Black currawong

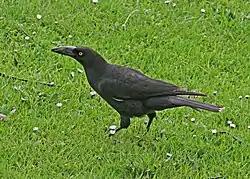
Gathering nesting material near Loongana, Tasmania

The black currawong is about long with an wingspan. The male is somewhat larger and heavier than the female; males of the nominate subspecies average to females' . Male wings average around and tails , while female wings average and tails . Data for the two island subspecies is limited, but males of subspecies "colei" have been measured at with wings on average, and a female at with a wing, and subspecies "parvior" at for males with wings on average, and and wing for a female. The sexes are similar in plumage, which is all black except for white patches at the tips of the wings and tail feathers. The bill and legs are black and the eyes bright yellow. The white tips line the trailing edges of the wings in flight, and a paler arc across the bases of the primary flight feathers is also visible on the underwing. Although there is no seasonal variation to the plumage, the black may fade a little to a dark brown with wear. Immature birds have browner-tinged plumage, and a yellow gape until they are two years old. The oldest recorded age of a black currawong has been 15 years; a bird was sighted in July 2004 near Fern Tree, Tasmania, less than from where it had been banded in July 1989.